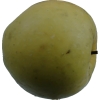
Label: Apple 13